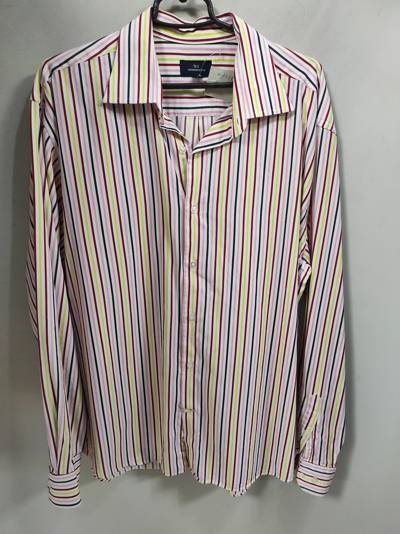
Waste category: clothes